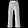
Label: Trouser